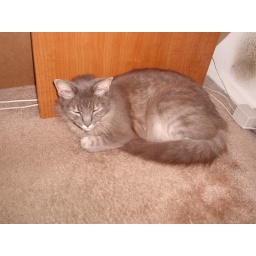
My cat sleeping under my computer desk. Note the filthy wall behind her.